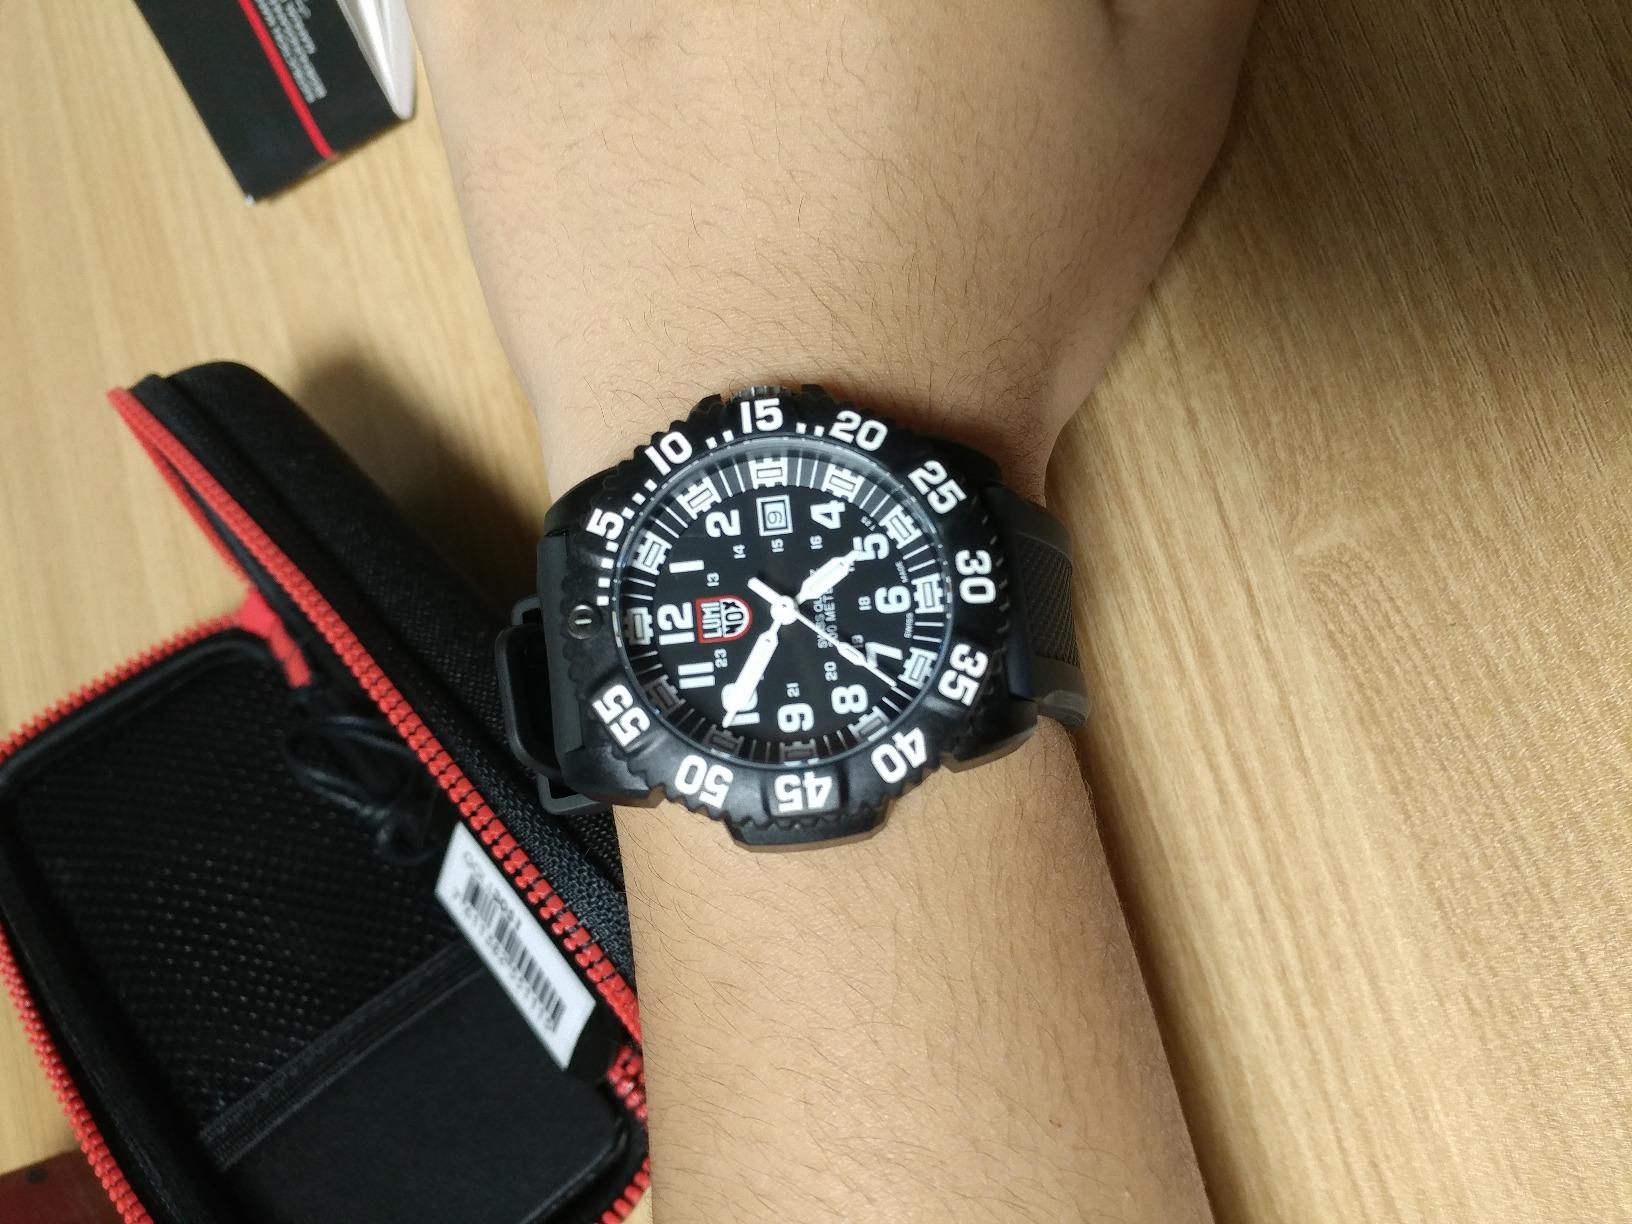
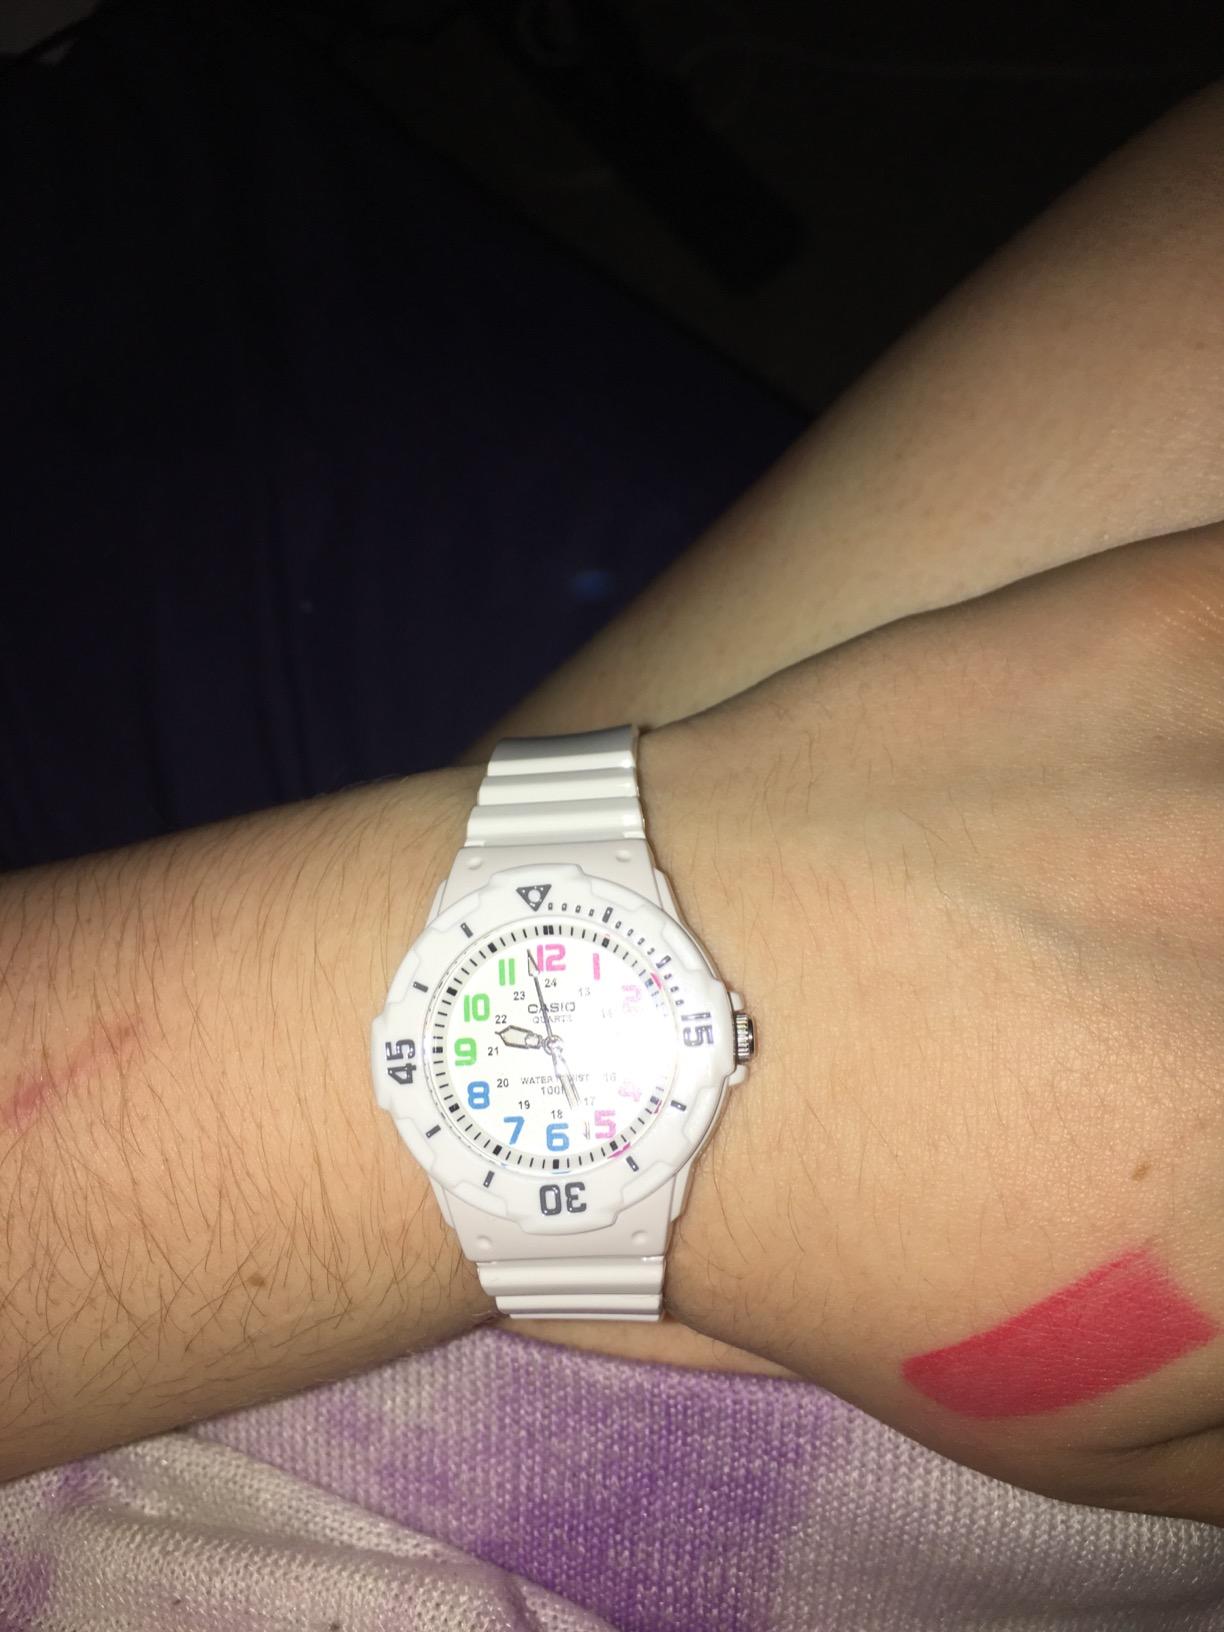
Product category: accessories_watch
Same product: no